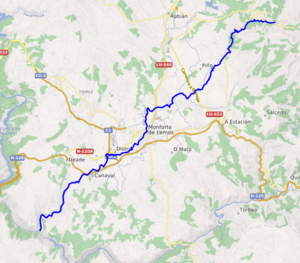
carte réalisée sur umap This map was created from OpenStreetMap project data, collected by the community. This map may be incomplete, and may contain errors. Don't rely solely on it for navigation.
Le Cabe est une petite rivière d'une longueur de 56 km qui coule dans la province de Lugo, en Galice, en Espagne. Il est un affluent du Sil.